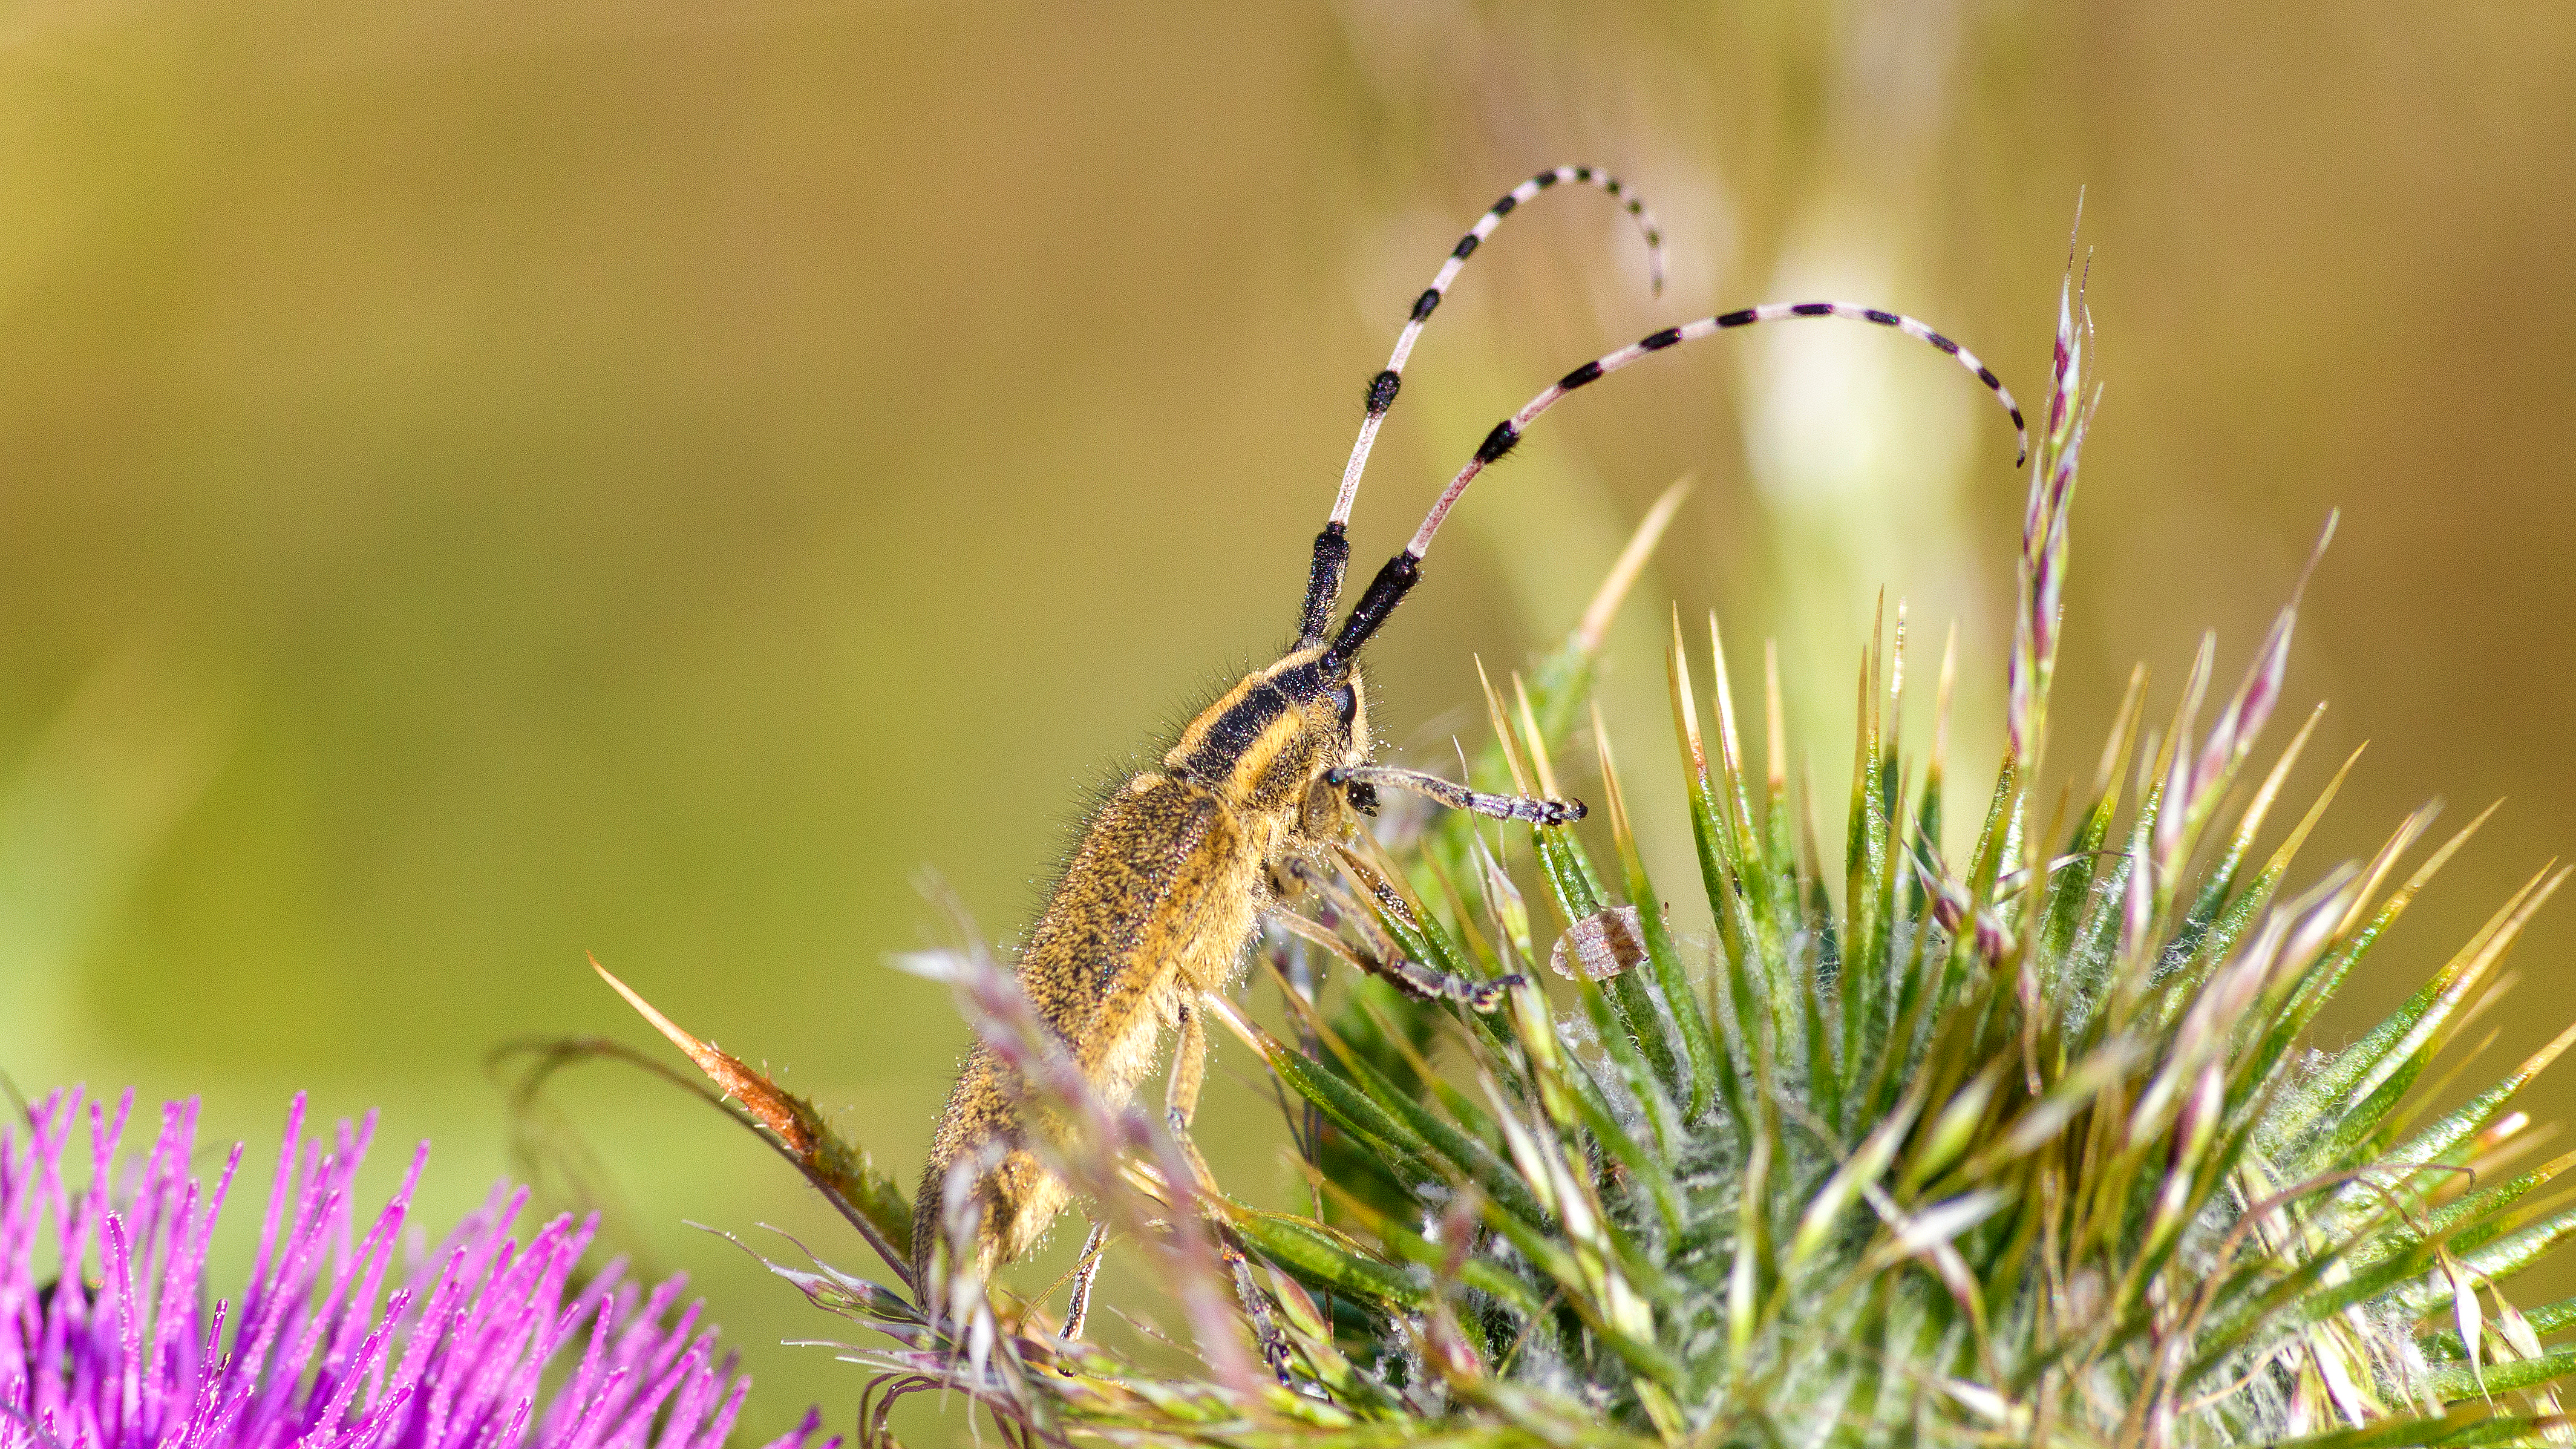
nature, grass, branch, plant, photography, leaf, flower, wildlife, insect, macro, closeup, flora, fauna, invertebrate, wildflower, close up, chardon, macro photography, col opt re, agapanthie, grass family, thorns spines and prickles